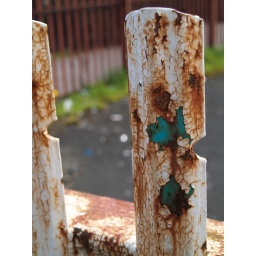
peeling paint on a rusty fence around an empty plot of land